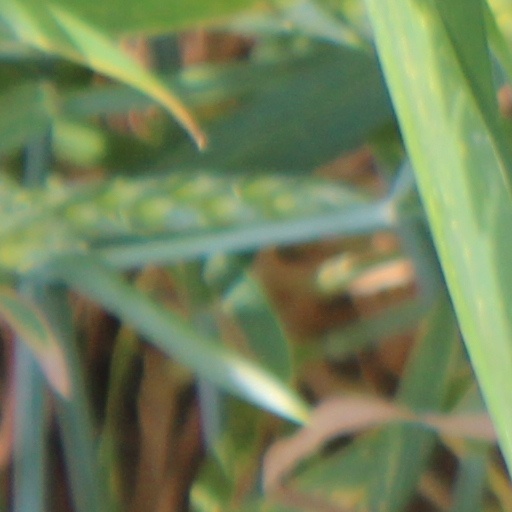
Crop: wheat